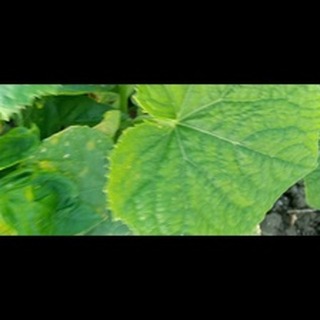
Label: healthy_cucumber